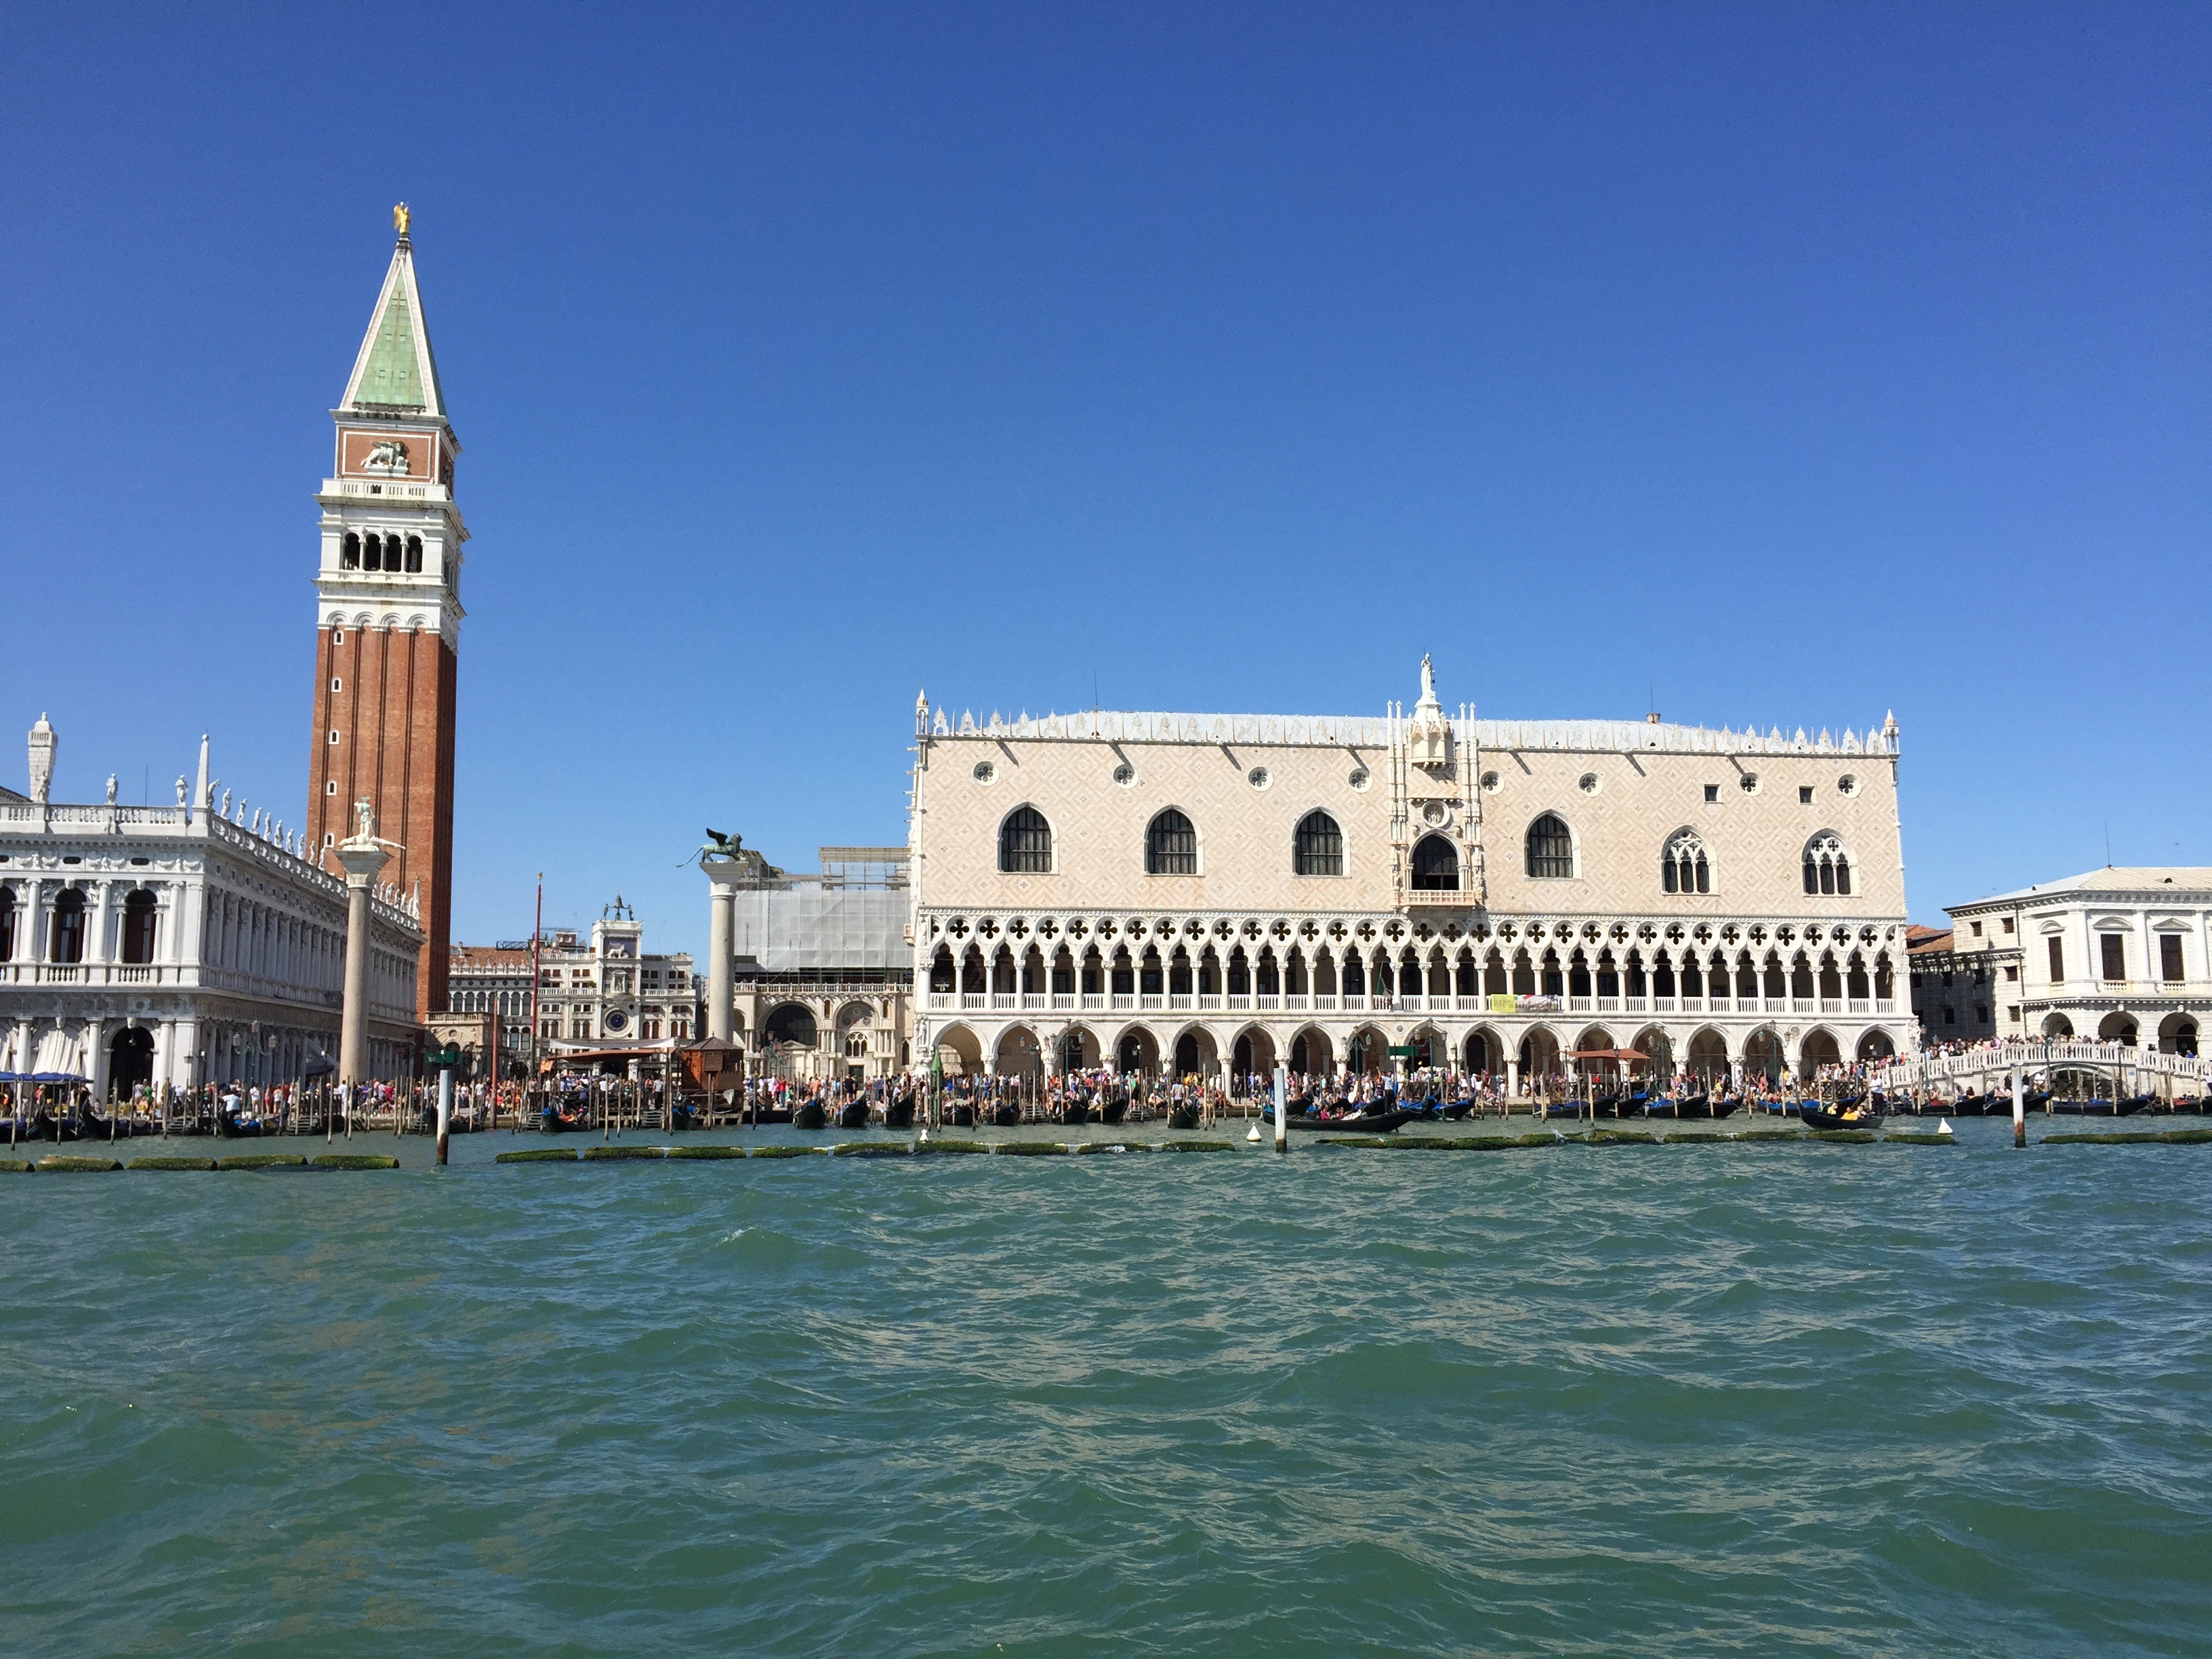
sea, water, architecture, building, palace, landmark, italy, venice, tourism, place of worship, venezia, campanile, historically, tours, doge's palace, st mark's square